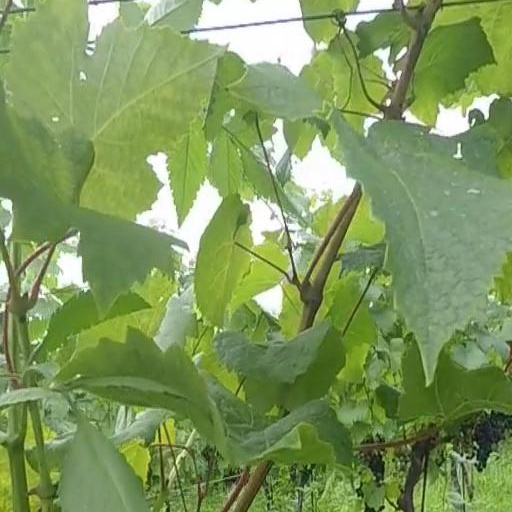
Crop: grape